Matilda Rapaport

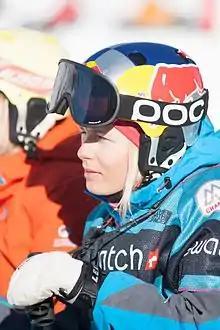
Rapaport at the 2014 Freeride World Tour in Chamonix

Matilda Rapaport (29 January 1986 – 18 July 2016) was a Swedish alpine free-skier. She was married to Swedish alpine skier Mattias Hargin, and was the niece of Swedish actress Alexandra Rapaport.